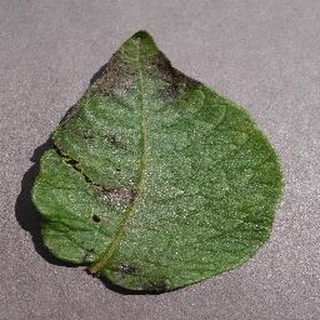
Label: potato_late_blight